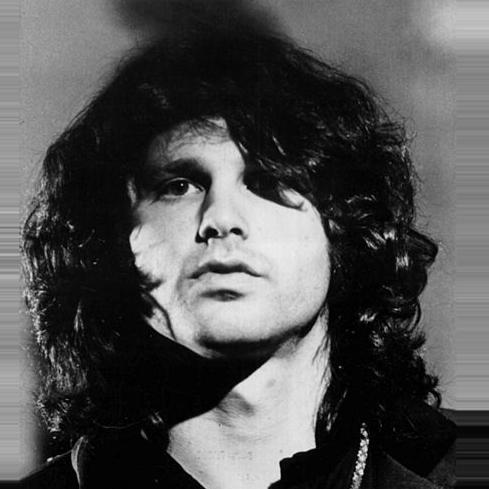
Age: 24